White people

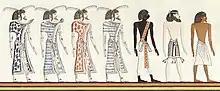
1820 drawing of a "Book of Gates" fresco of the tomb of Seti I, depicting (from left) four groups of people: four Libyans, a Nubian, a Levantine, and an Egyptian.

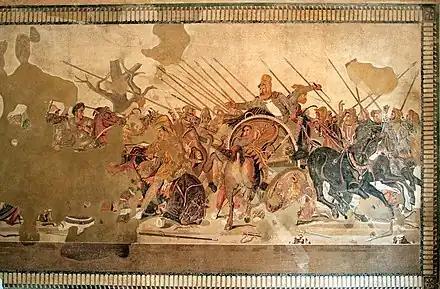
The "Alexander Mosaic", from Roman Pompeii, 100 BC, depicting the Ancient Macedonian cavalry of Alexander the Great fighting Achaemenid Persians under Darius III at the Battle of Issus

The Ancient Egyptian (New Kingdom) funerary text known as the "Book of Gates" distinguishes "four groups" in a procession. These are the Egyptians, the Levantine and Canaanite peoples or "Asiatics", the "Nubians" and the "fair-skinned Libyans". The Egyptians are depicted as considerably darker-skinned than the Levantines (persons from what is now Lebanon, Israel, Palestine and Jordan) and Libyans, but considerably lighter than the Nubians (modern Sudan).